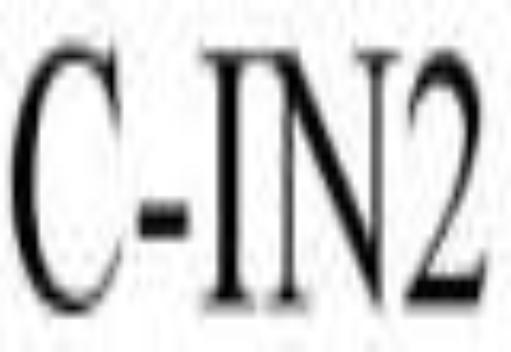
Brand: C-IN2
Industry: Clothes